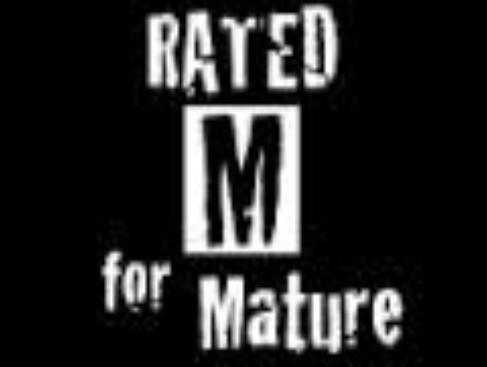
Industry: Others